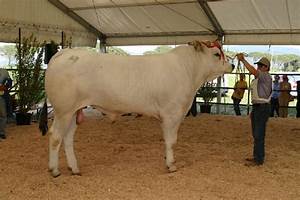
Label: cow